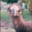
Label: bird